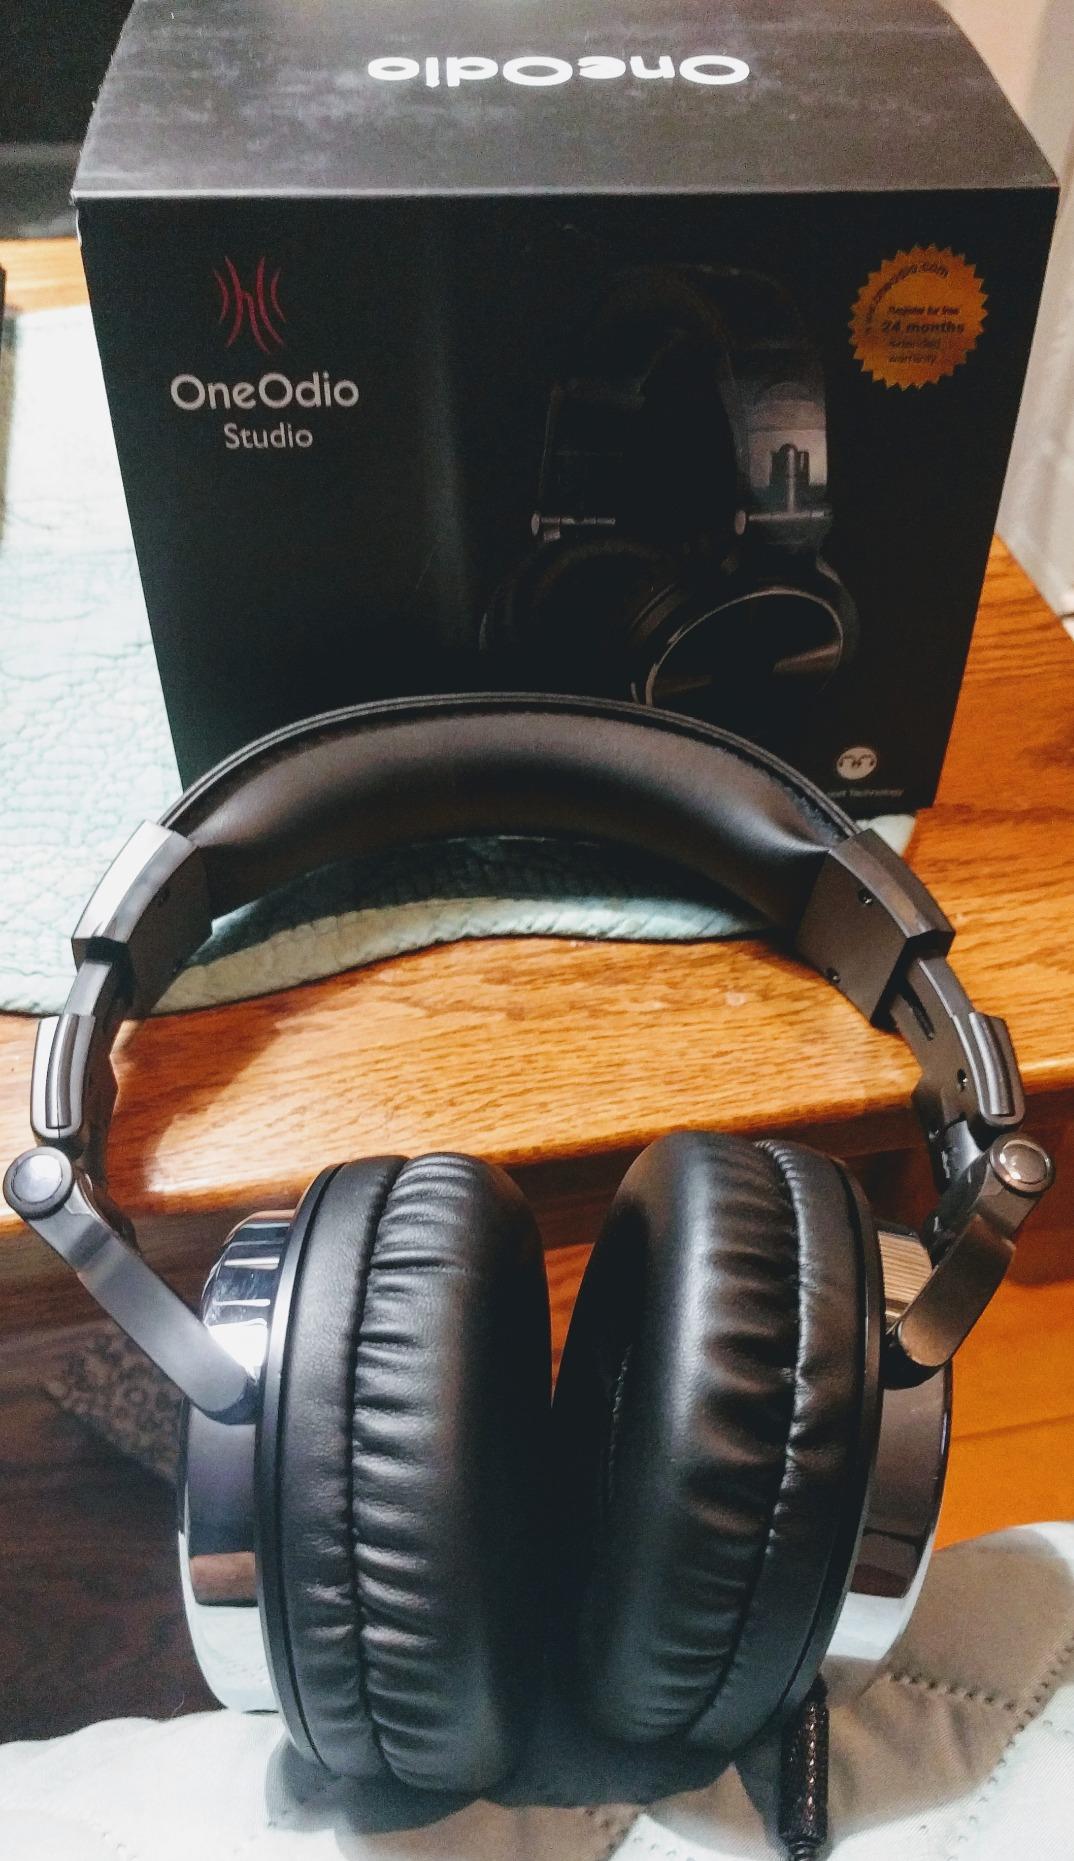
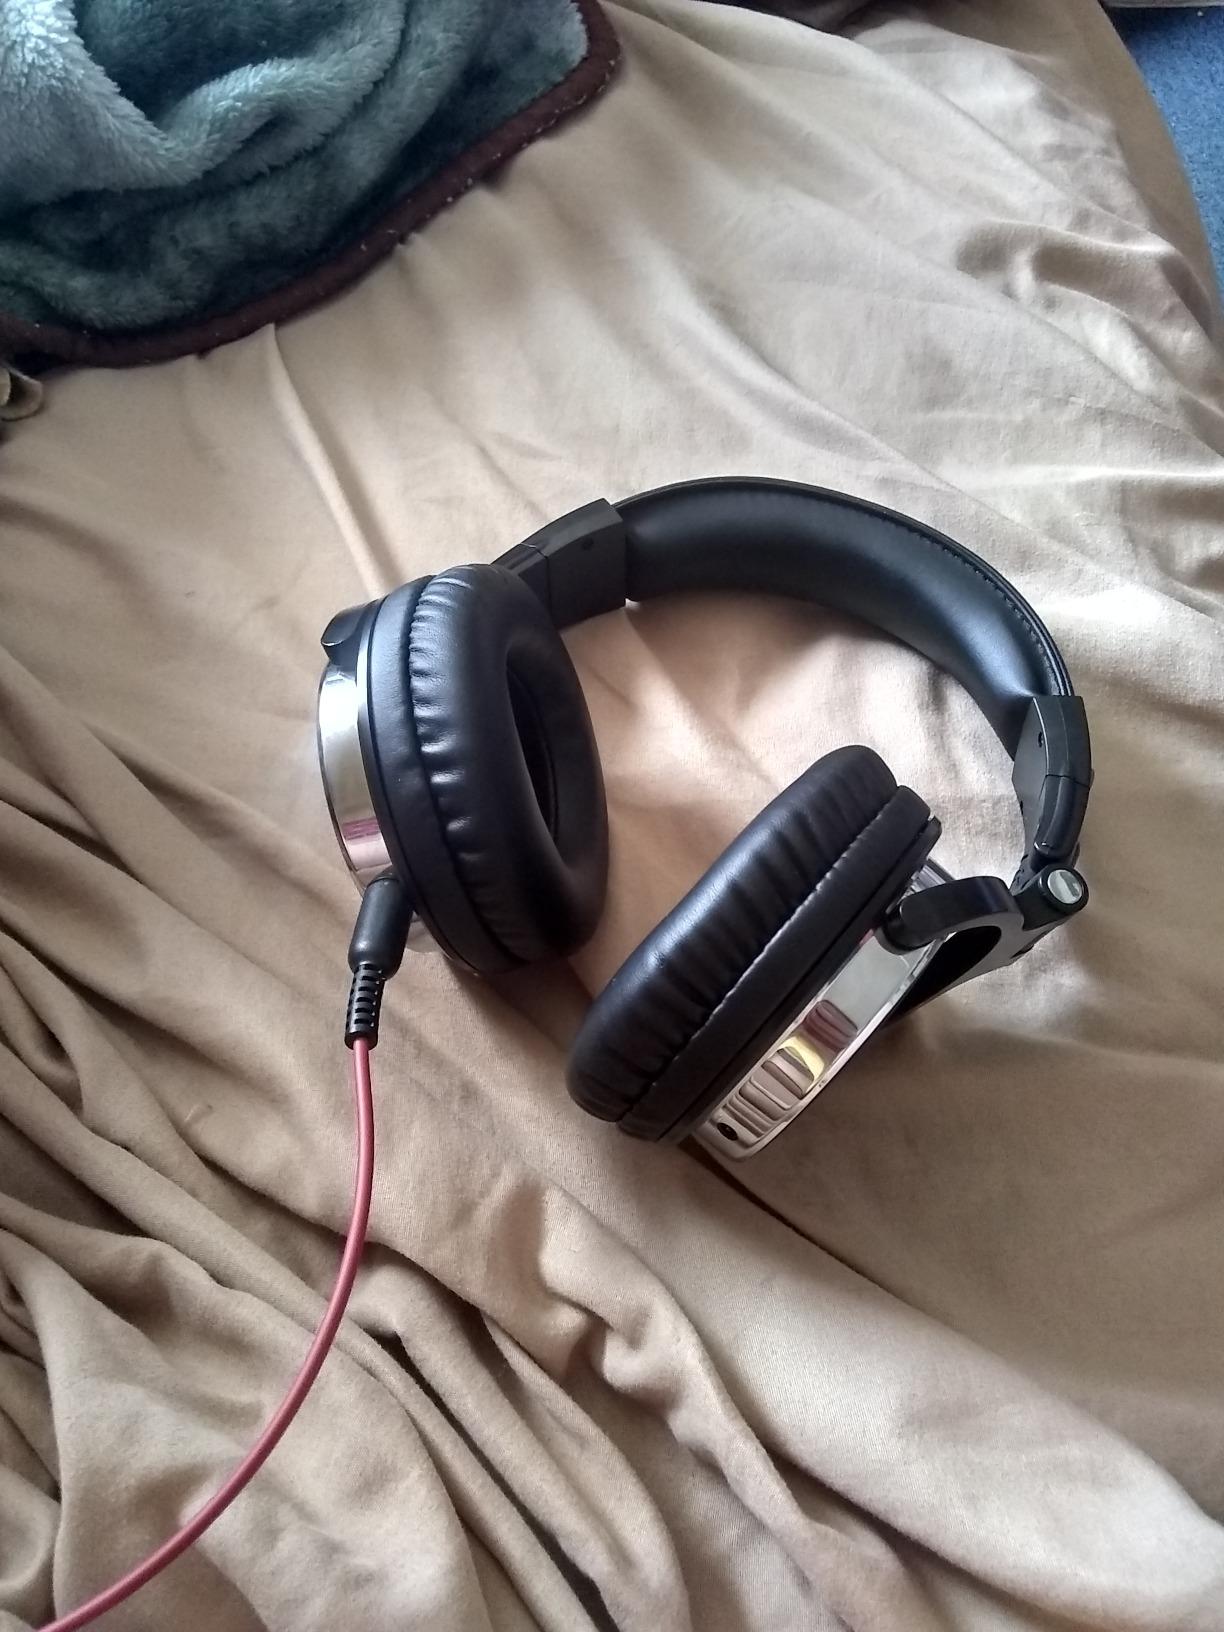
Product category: headphones
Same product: yes